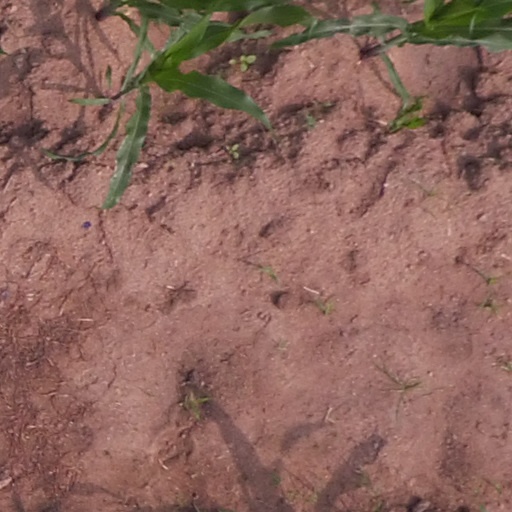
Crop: maize; corn